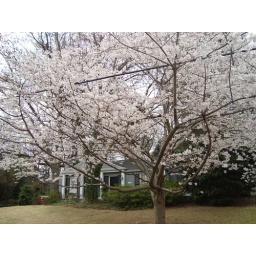
pretty tree in front of my house